Francis Drake

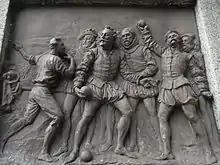
Drake was reportedly playing bowls when first informed about the approach of the Armada.

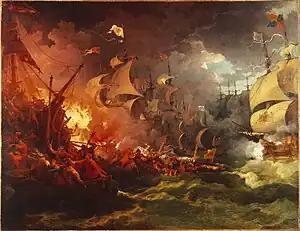
"Defeat of the Spanish Armada" by Philip James de Loutherbourg. A Depiction of the Battle of Gravelines showing fire ships

On 26 September 1580, "Golden Hind" sailed into Plymouth with Drake and 59 remaining crew aboard, along with a rich cargo of spices and captured Spanish treasures. The queen's half-share of the cargo surpassed the rest of the crown's income for that entire year. Drake was hailed as the first Englishman to circumnavigate the Earth, and his was the second such voyage arriving with at least one ship intact, after Elcano's in 1520.